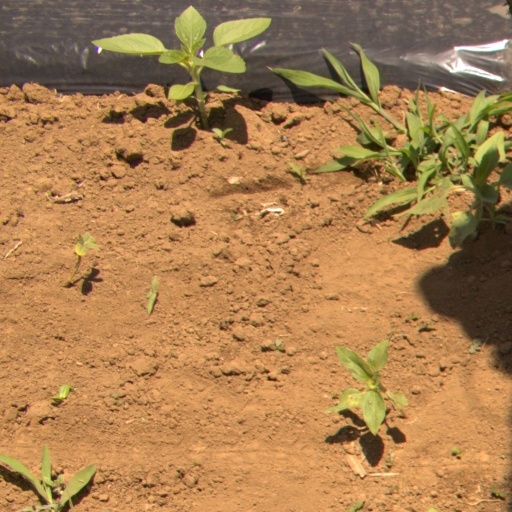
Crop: Jerusalem artichoke